Electoral history of Mohammad Abdul Hamid

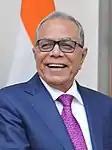
Mohammad Abdul Hamid

This is a summary of the electoral history of Mohammad Abdul Hamid, a Bangladeshi politician who served as the president of Bangladesh from 2013 to 2023.